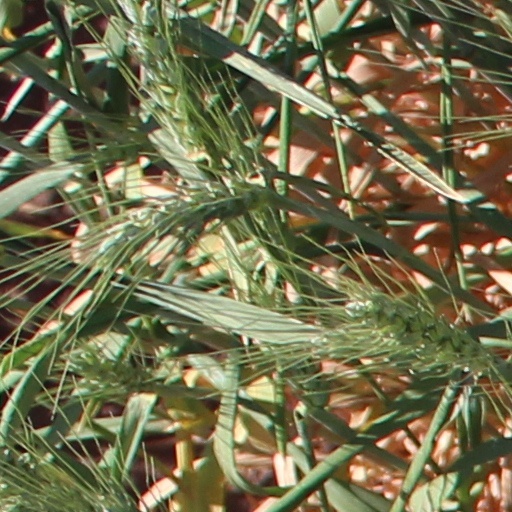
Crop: wheat